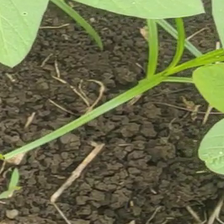
Weed species: Lavhala_(Cyperus_Rotundus)